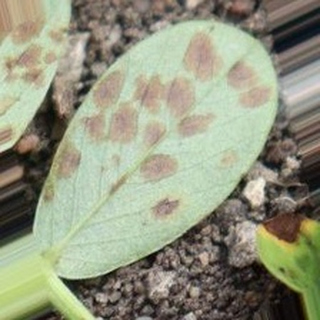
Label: groundnut_rust